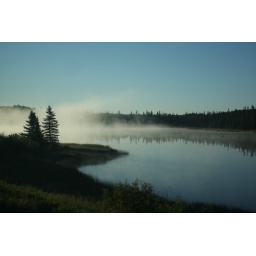
back in Toronto again. this shot was taken through the window of the train so please &lt;i&gt;don't&lt;/i&gt; view large!